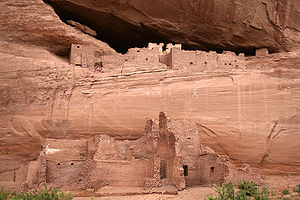
Palæoindiansk kultur
Ruinen "White House" i Canyon de Chelly efterladt af den palæoindianske kultur Anasazi.
Palæoindianske kulturer er en samlet betegnelse for de tidligste forhistoriske jæger- og samlerkulturer på det Amerikanske kontinent, som ankom i perioden mellem 16.500 og 14.000 f.Kr. De inkluderer Clovis- og Folsomkulturene i Nordamerika og adskillige andre kulturer i syd- og mellemamerika. De tidligste palæoindianske kulturer jagede den pleistocæne megafauna såsom mammut og andre store landpattedyr, og bidragede muligvis til deres udryddelse. Mange palæoindianske kulturer udviklede sig gradvist til bofaste landbrugskulturer i perioden mellem 4000 og 1000 f.Kr. De palæoindianske kulturer kendes i dag primært fra stenredskaber, ofte fundet i forbindelse med rester af bopladser eller jagtpladser.